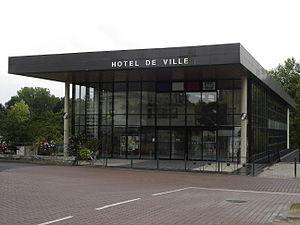
Hotel de ville de Baugé (Maine-et-Loire)
Baugé est une ancienne commune française située dans la partie orientale du département de Maine-et-Loire, en région Pays de la Loire.